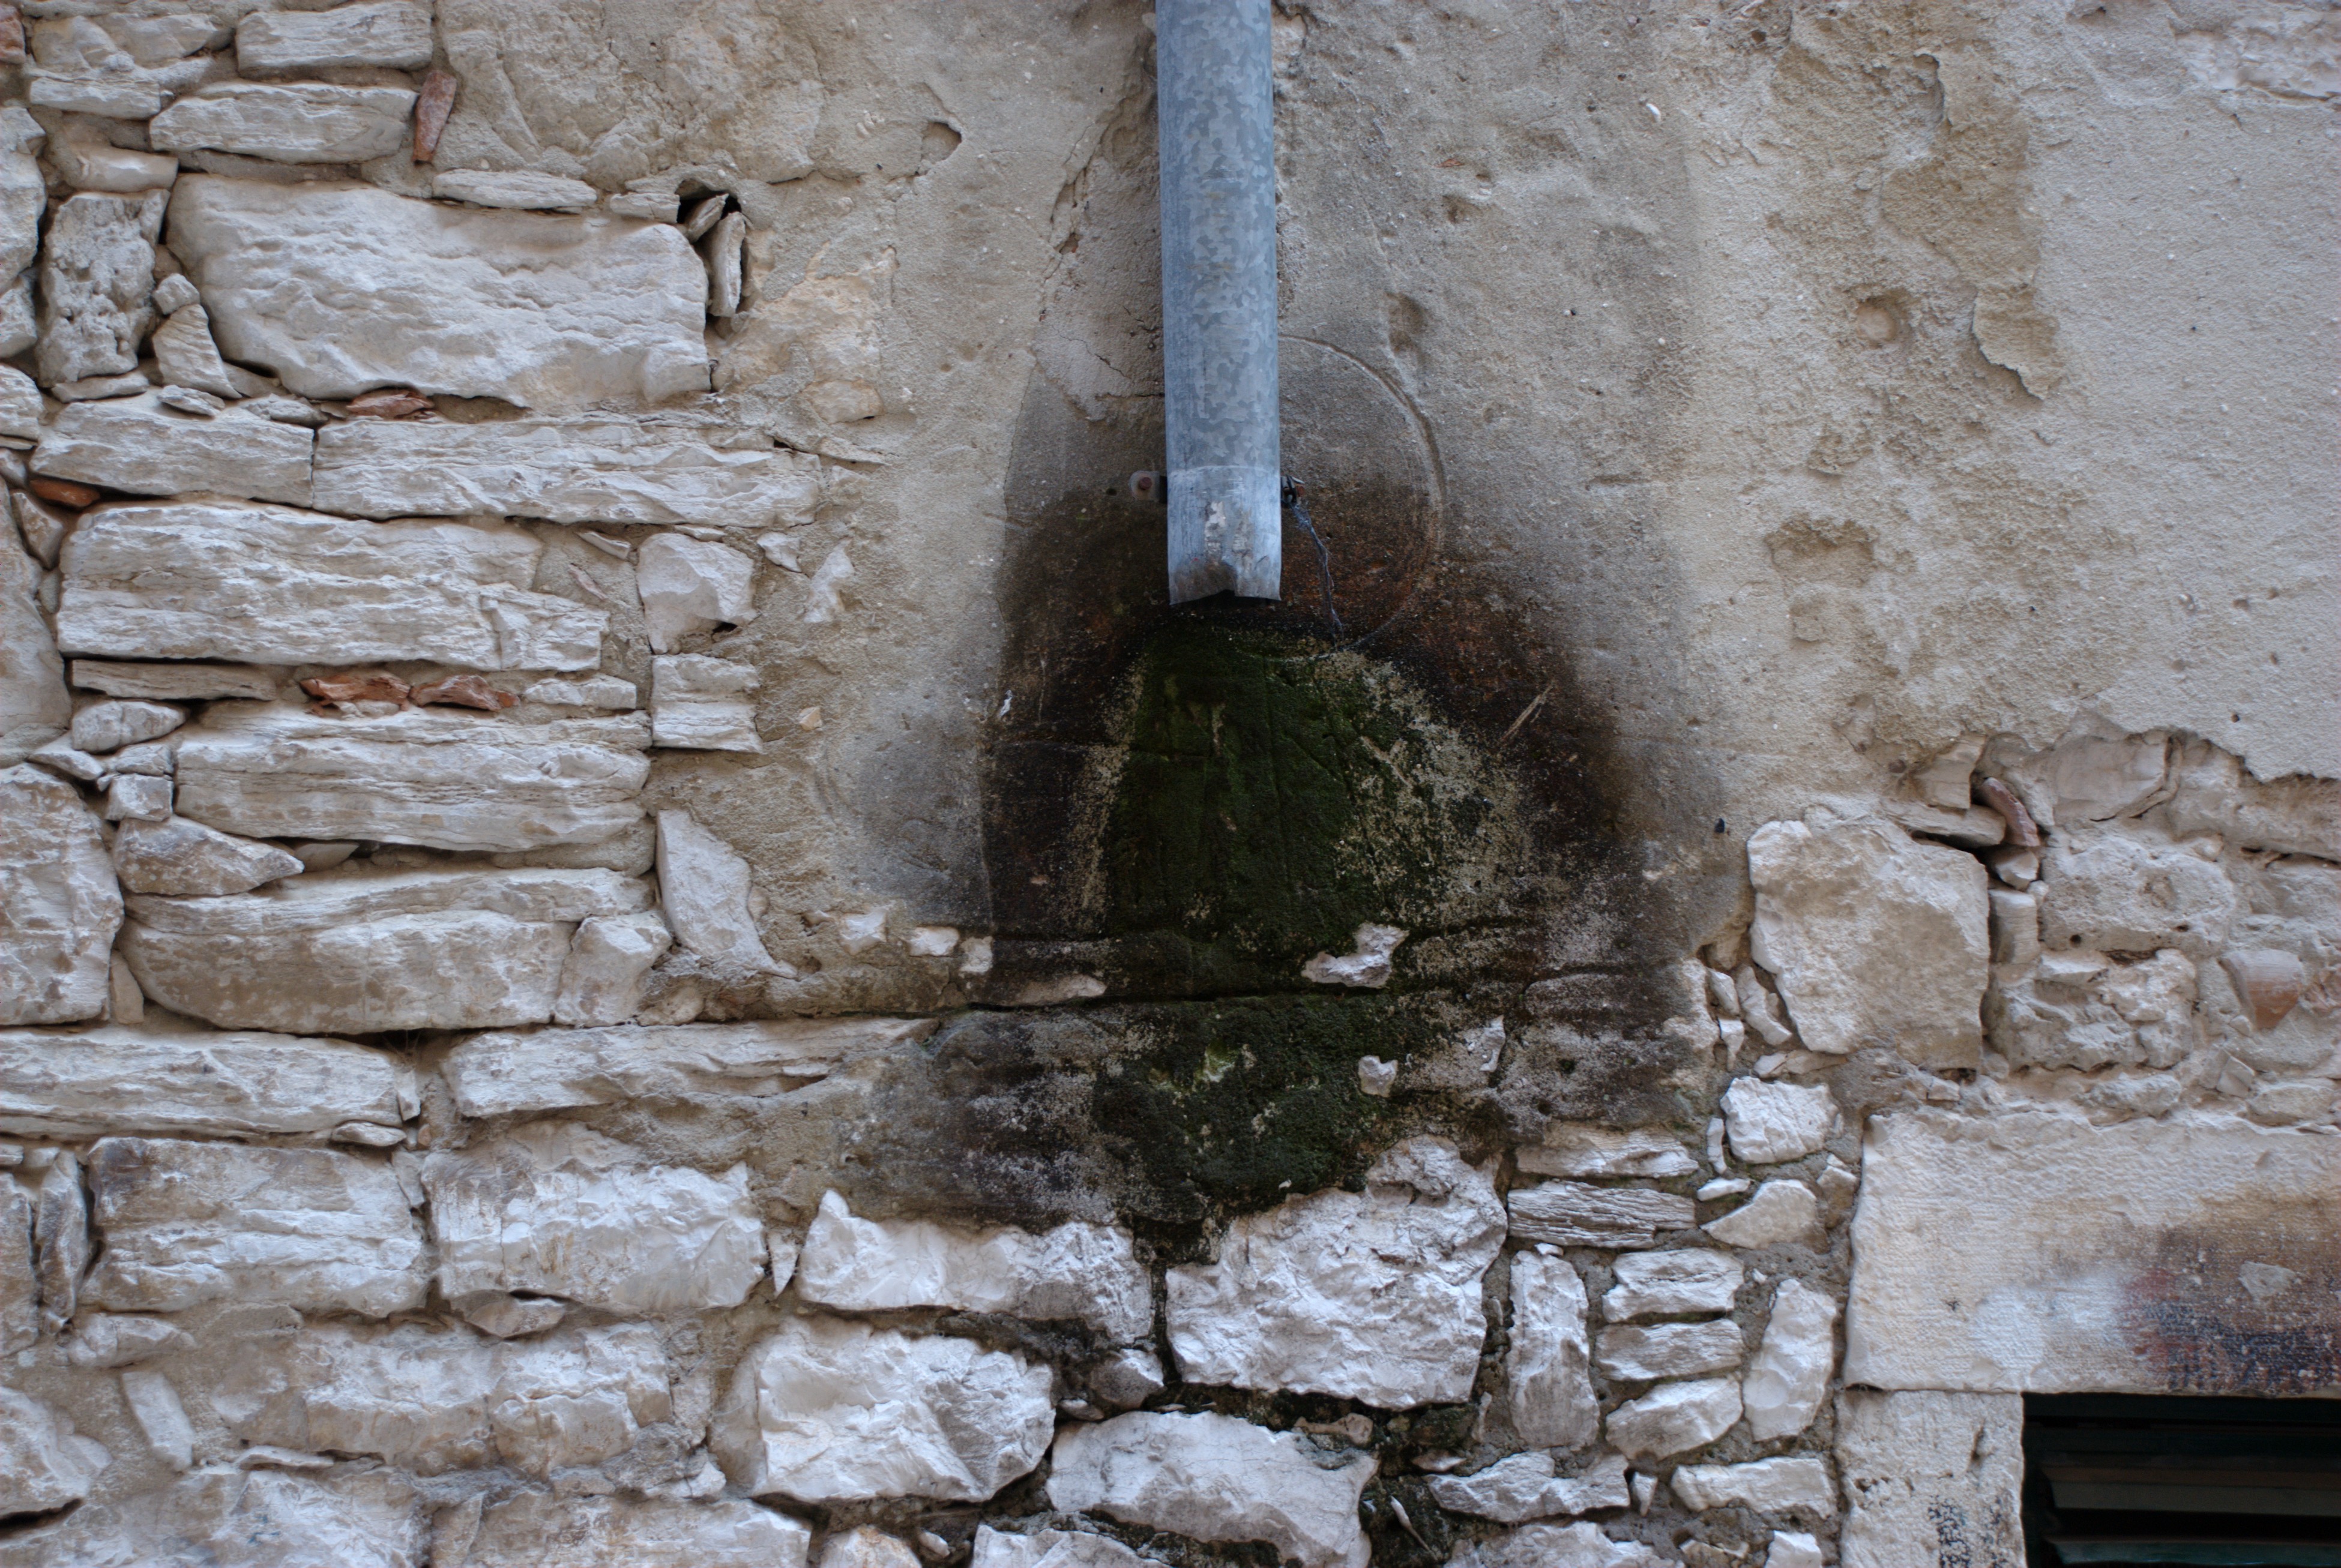
rock, town, city, wall, cityscape, europe, column, nikon, cool image, croatia, temple, ruins, d80, istria, adriatic, nikond80, rovigno, rovinj, jadran, istra, ancient history